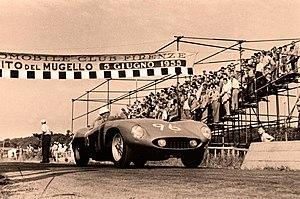
Le Circuit du Mugello était une course automobile italienne de type Grand Prix de Formule libre, organisée durant les années 1920 entre la fin du mois de mai et celle du mois d'août.